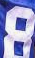
Number: 8